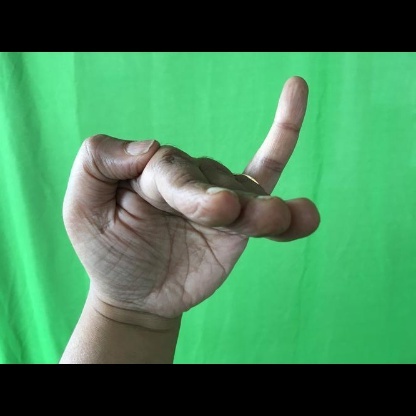
Mudra: Hamsapaksha